Great Bear (roller coaster)

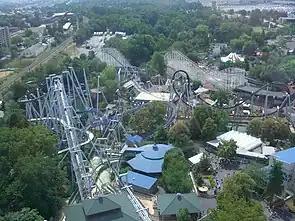
An overhead view of the Great Bear roller coaster among several attractions. The Great Bear roller coaster is left and center of the image, with steel roller coaster SooperDooperLooper located in the middle and left. The Coal Cracker log flume is on the left under the tracks of the Great Bear. The Comet wooden roller coaster is seen in the background, with various paths, buildings, and trees surrounding each attraction.

The roller coaster is a custom Inverted Coaster model, designed and manufactured by Bolliger & Mabillard; Werner Stengel assisted with the design. Most of the ride's components were manufactured in the United States. Due to its proximity to other attractions, the roller coaster was one of Bolliger & Mabillard's most difficult projects to design. General construction was undertaken by Wickersham Construction and Engineering, which built the foundations and buildings for the roller coaster. Sources cite the ride as being supported by 214 or 217 piers. Its construction included of concrete and of steel. The Great Bear was the sixth roller coaster to be built at the park and the fourth steel roller coaster.